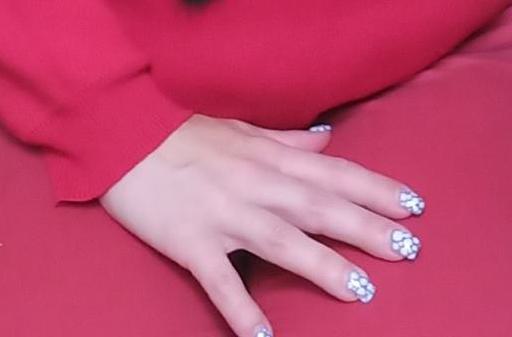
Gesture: no_gesture